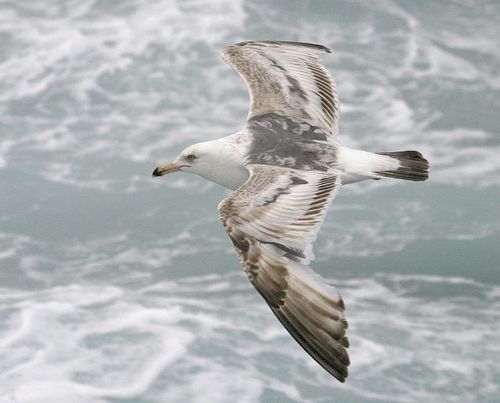
a large white bird with a prominent black tipped beak, brown wingbars and dark brown rectines.
this large bird has a grey and white back, white rump, and light black rectricesthe bird has a white body with light grey and brown wings and a grey tipped tail.
this colorful bird with white face and body, with a brown and gray large wingspan, and with a large beak.
this is a white bird with brown and grey on the wingbars.
a medium sized bird with a long bill and a white crowna bird with a black tipped bill, a white head and rump, a medium grey back, dark grey rectrices, and wings which range from white to dark grey.
this is a bird with a beak that is black at the tip, and white nape and belly.
this bird has a white crown as well as a brown rumpa small white bird with brown wings and a small yellow beak.
Species: Slaty Backed Gull